Kelly's Heroes

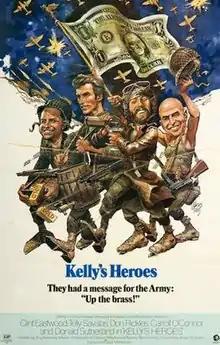
Theatrical release posterby Jack Davis

Kelly's Heroes is a 1970 war comedy drama film directed by Brian G. Hutton. Set during World War II, the film tells the story of a motley crew of American GIs who go AWOL to rob a French bank, located behind German lines, of its stored Nazi gold bars.